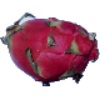
Label: red_pitahaya